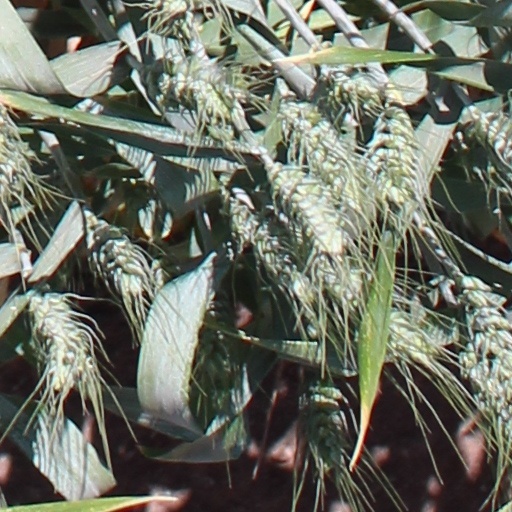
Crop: wheat